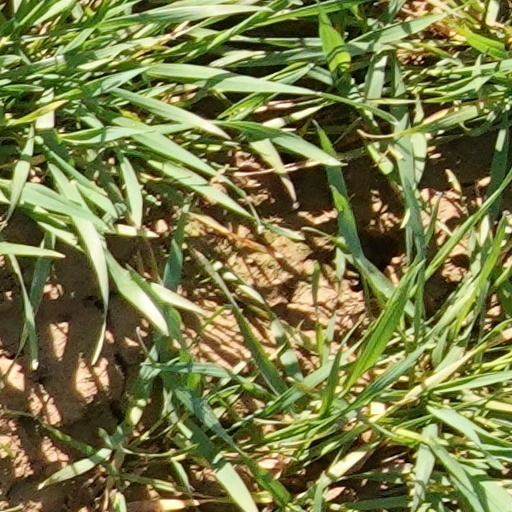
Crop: wheat